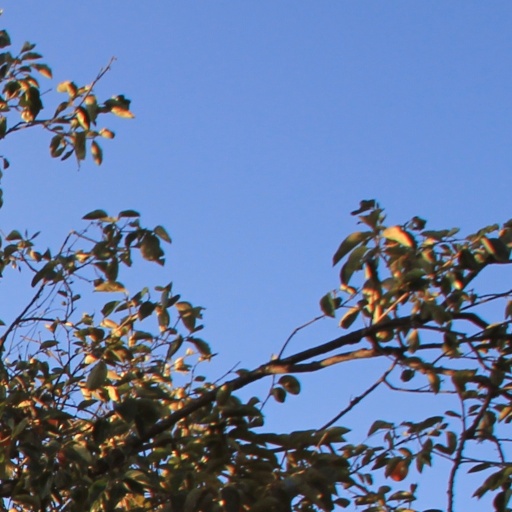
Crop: grape